Olga Roriz

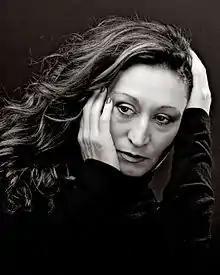

Olga Roriz (born 8 August 1955, in Viana do Castelo) is a Portuguese choreographer and dancer.